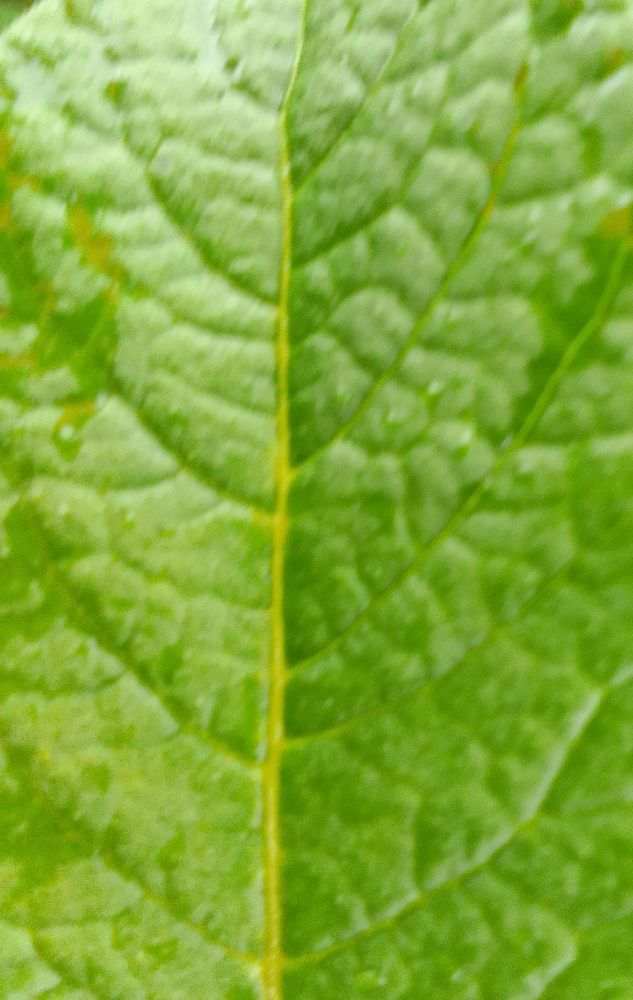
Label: Healthy